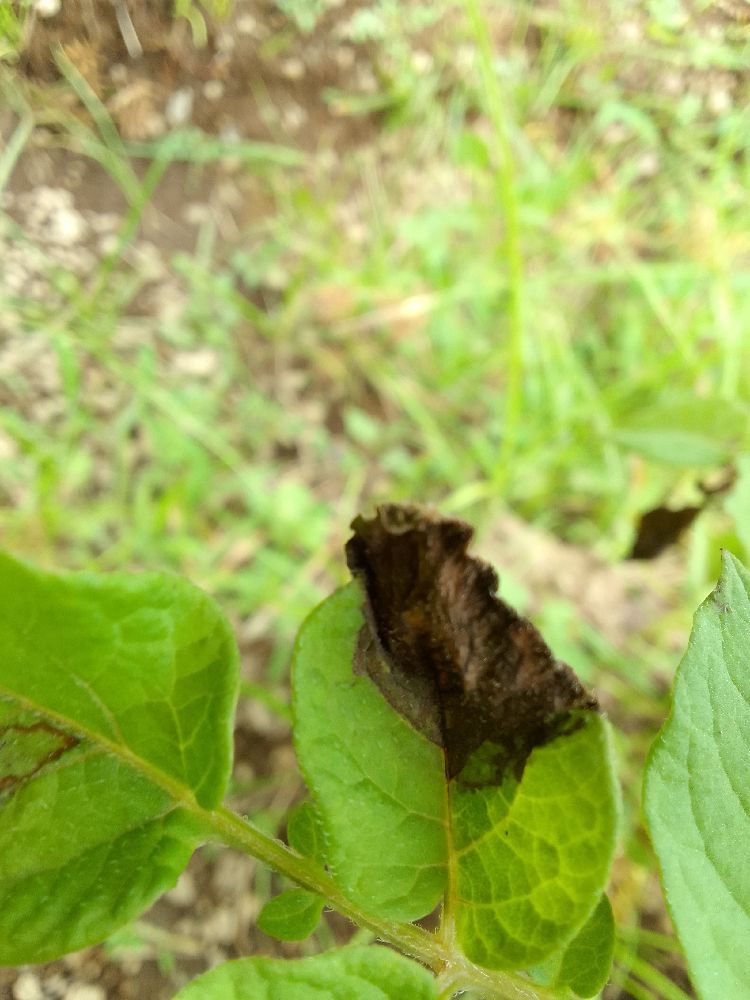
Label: Late blight